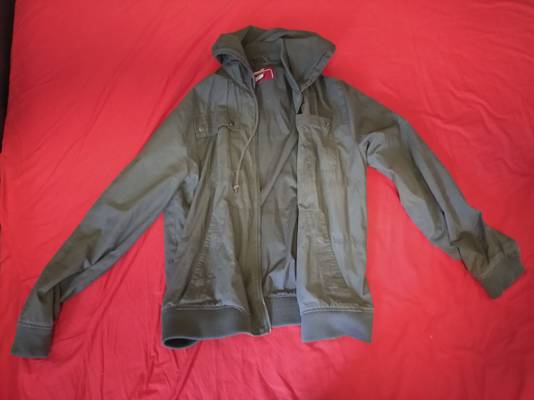
Waste category: clothes